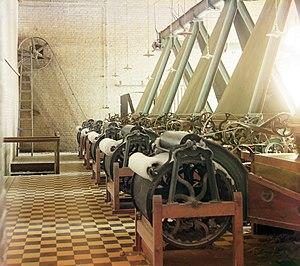
Collection des curiosités remarquables de l'Empire russe par Prokoudine-Gorski est une des premières collections au monde de photographies en couleurs. Elle constitue un patrimoine unique pour les peuples de l'ancien Empire russe et pour toute l'humanité. Son créateur est le célèbre inventeur russe Sergueï Prokoudine-Gorski. Mais il faut remarquer que l'exécution effective de nombreuses photos est due à ses collaborateurs.